Barbie Dolphin Magic

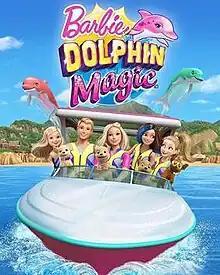
Promotional artwork

Barbie Dolphin Magic or Barbie: Dolphin Magic is a 2017 animated adventure television film directed by Conrad Helten and written by Jennifer Skelly.